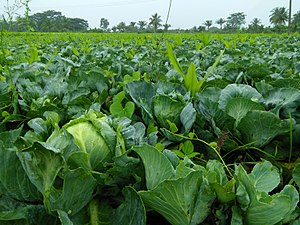
Frilandsgartneri
Kål dyrket på friland
Et frilandsgartneri er en virksomhed, hvor man dyrker planter på friland – i modsætning til drivhusgartneri. Der er oftest tale om planter som kål, porrer, jordbær, tulipanløg o.l. I sjældnere tilfælde kan der også dyrkes mere hårdføre blomster til afskæring, potteplanter o.l., hvilket normalt er forbeholdt planteskolen og væksthusgartneriet.